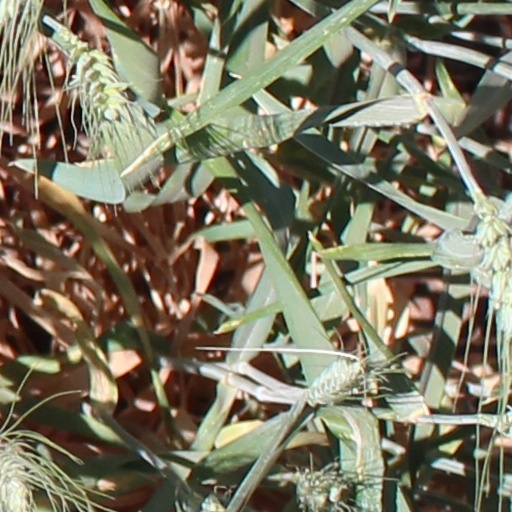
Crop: wheat